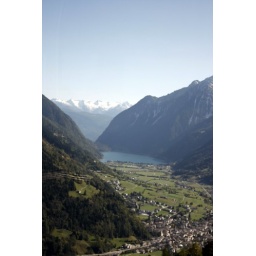
Village surrounded by mountains and lake